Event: Nepal Earthquake
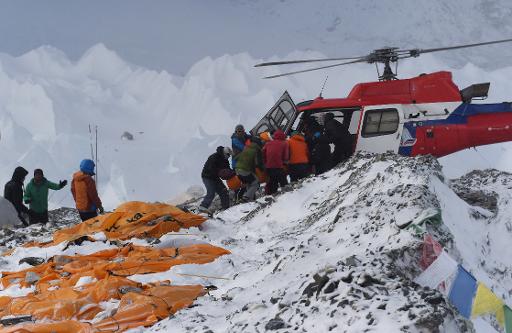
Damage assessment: no_damage